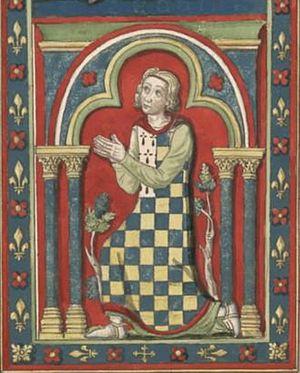
Vitrail de N.-D. de Chartres, sur lequel est représenté un prince en costume civil, portant une cotte échiquetée d'azur et d'or au franc quartier d'hermines
Olivier Iᵉʳ de Machecoul, dit aussi « Olivier de Dreux » et « Olivier de Braine », chevalier, est un noble du XIIIe siècle, d'ascendance capétienne de la maison de Dreux. Il fut seigneur de Machecoul, de Saint-Philbert-de-Grand-Lieu, de Bourgneuf, de Montaigu et de La Garnache, et, du chef de sa femme, seigneur de La Bénate et du Coutumier.